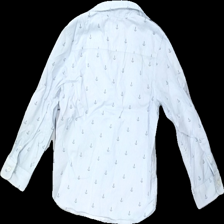
View: back
Type: Shirt
Category: Children
Brand: Logg (H&M)
Colors: Blue, White
Material: 100% cotton
Pattern: Striped
Cut: Regular
Size: 116
Season: All
Stains: Minor
Damage: fläck
Damage location: middle center
Price range: <50
Recommended usage: Export
Description: randig skjorta med ankare på, fläck fram